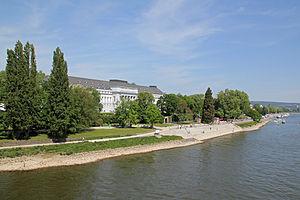
Peter Joseph Lenné est un paysagiste prussien, créateur de parcs à l'origine du romantisme paysager allemand. Issu d'une famille de jardiniers de châteaux, il étudia à Paris, puis obtint, en 1816, un poste dans l'administration royale prussienne, il rencontra Karl Friedrich Schinkel en travaillant au château de Glienicke. Les deux hommes s'efforcèrent de créer, à Berlin et à Potsdam, un vaste ensemble paysager fait d'équilibre et d'harmonie.